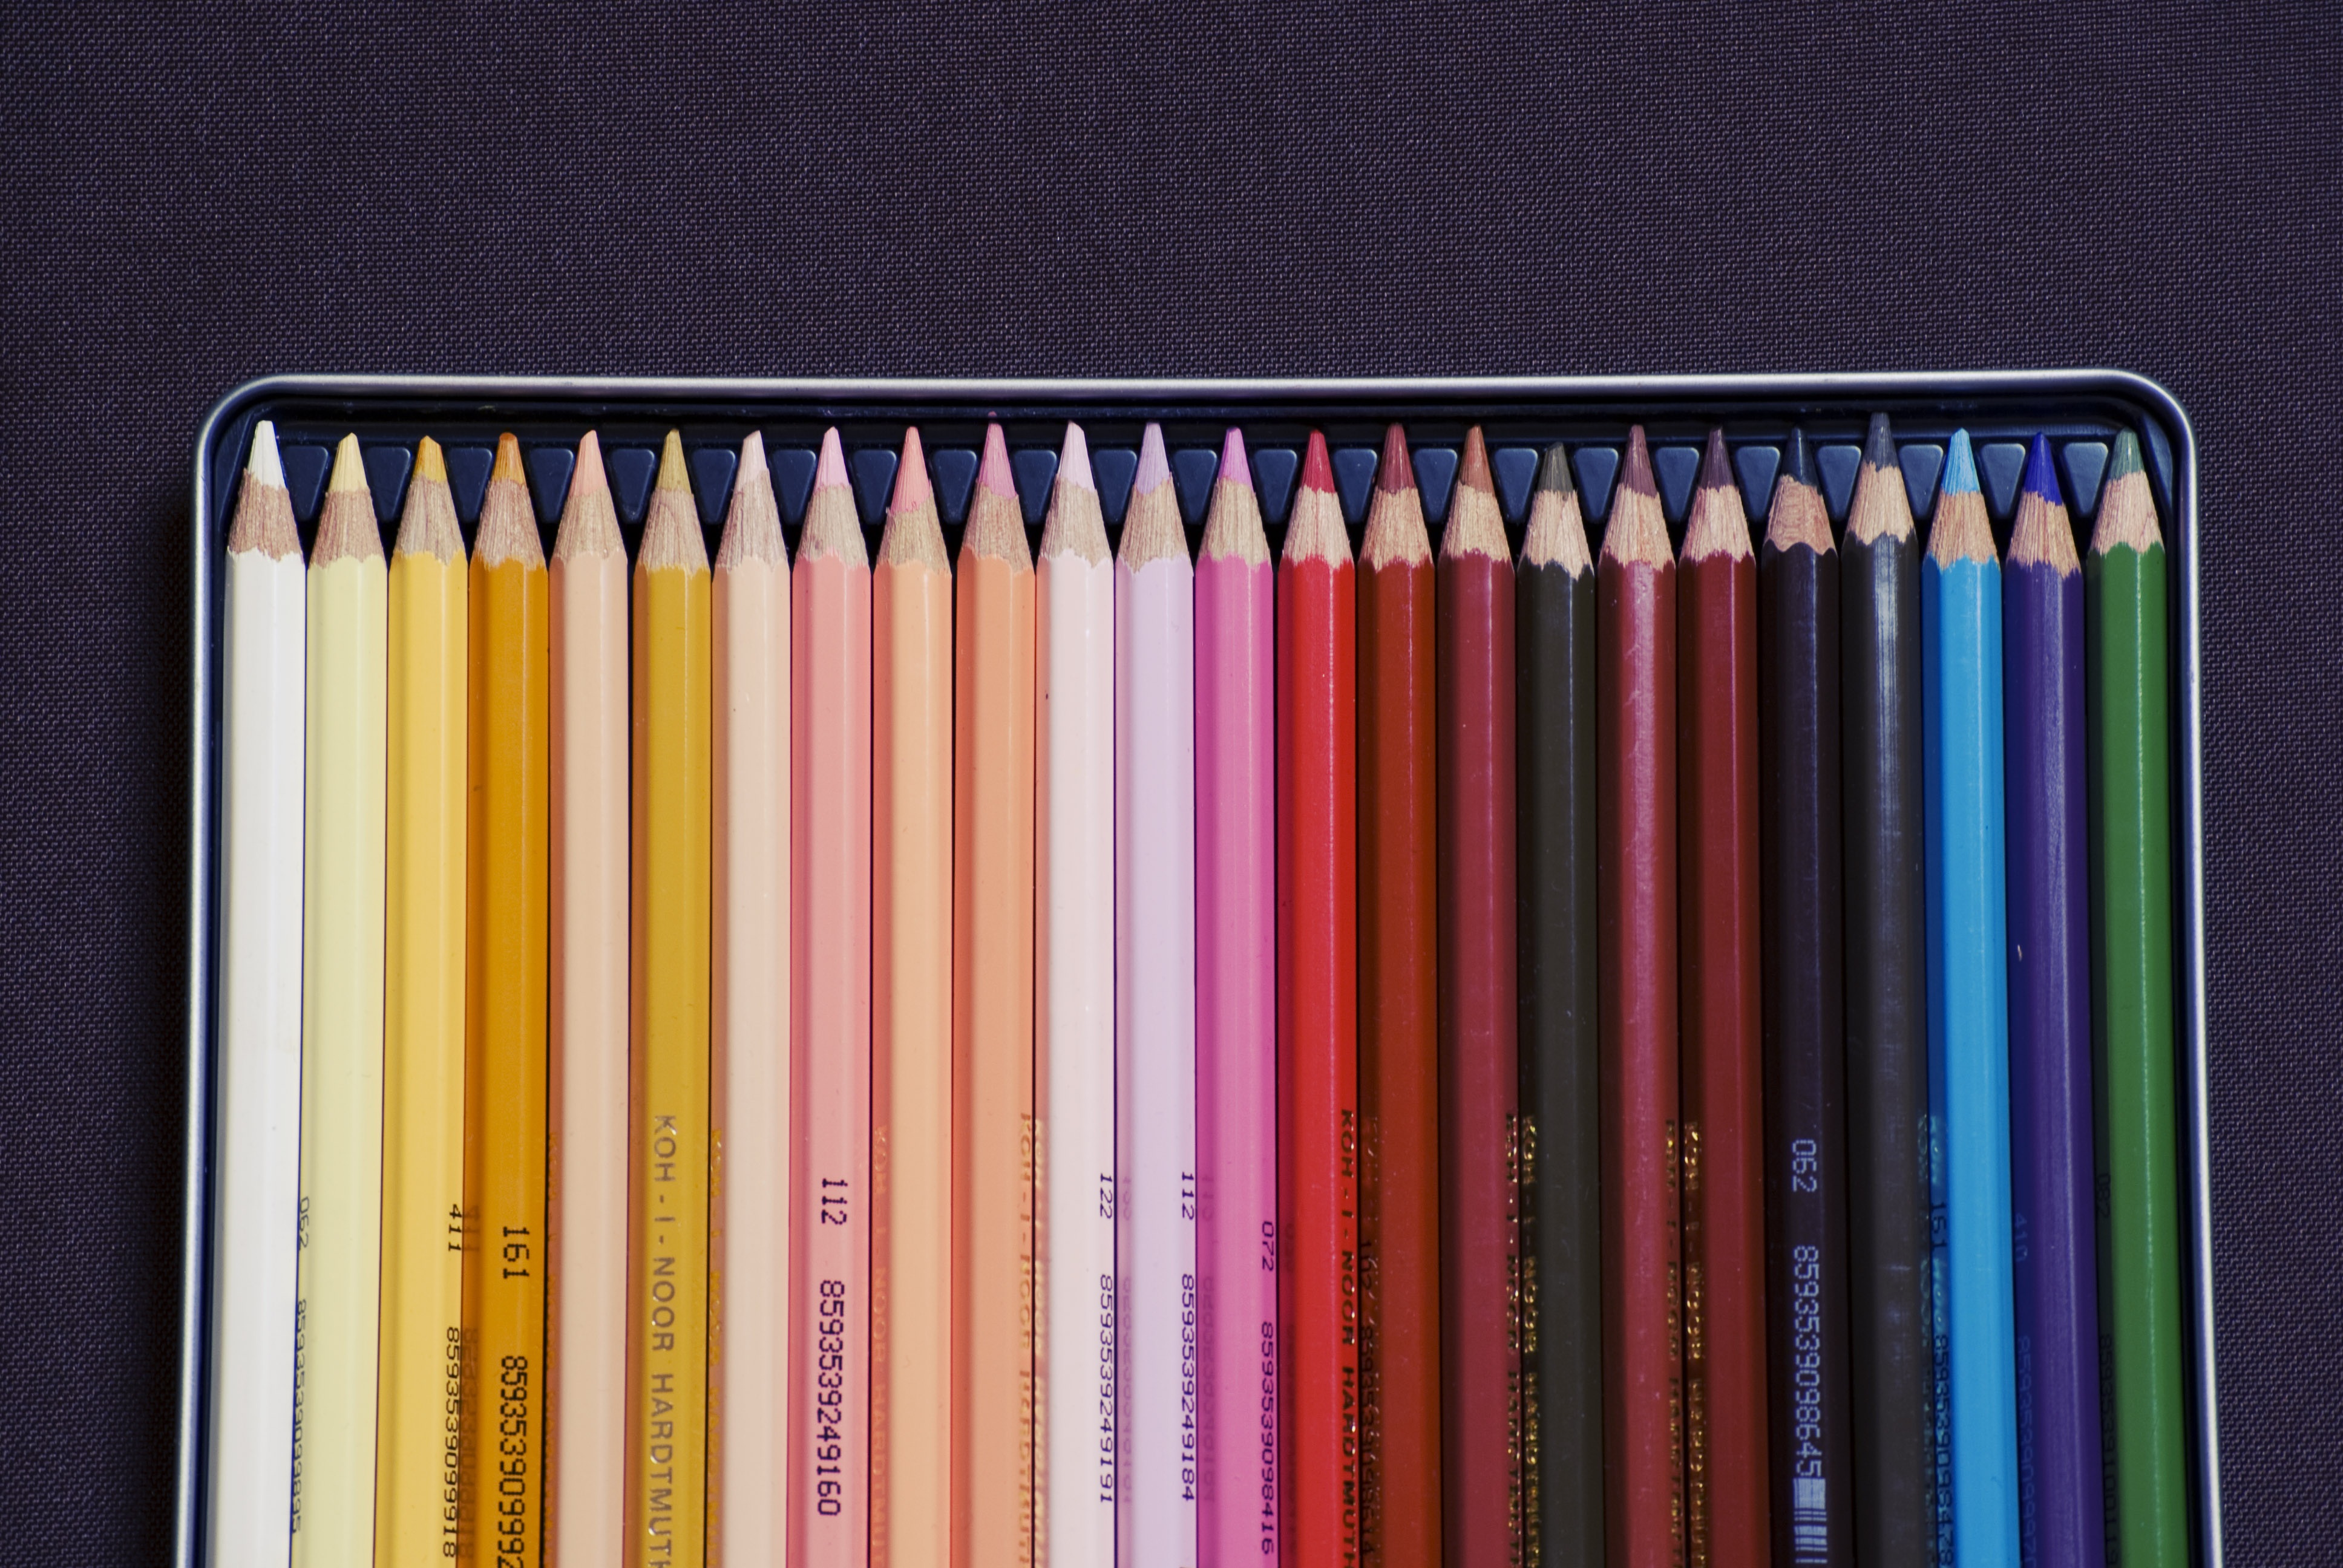
pencil, color, art, colors, colours, pencils, cue stick